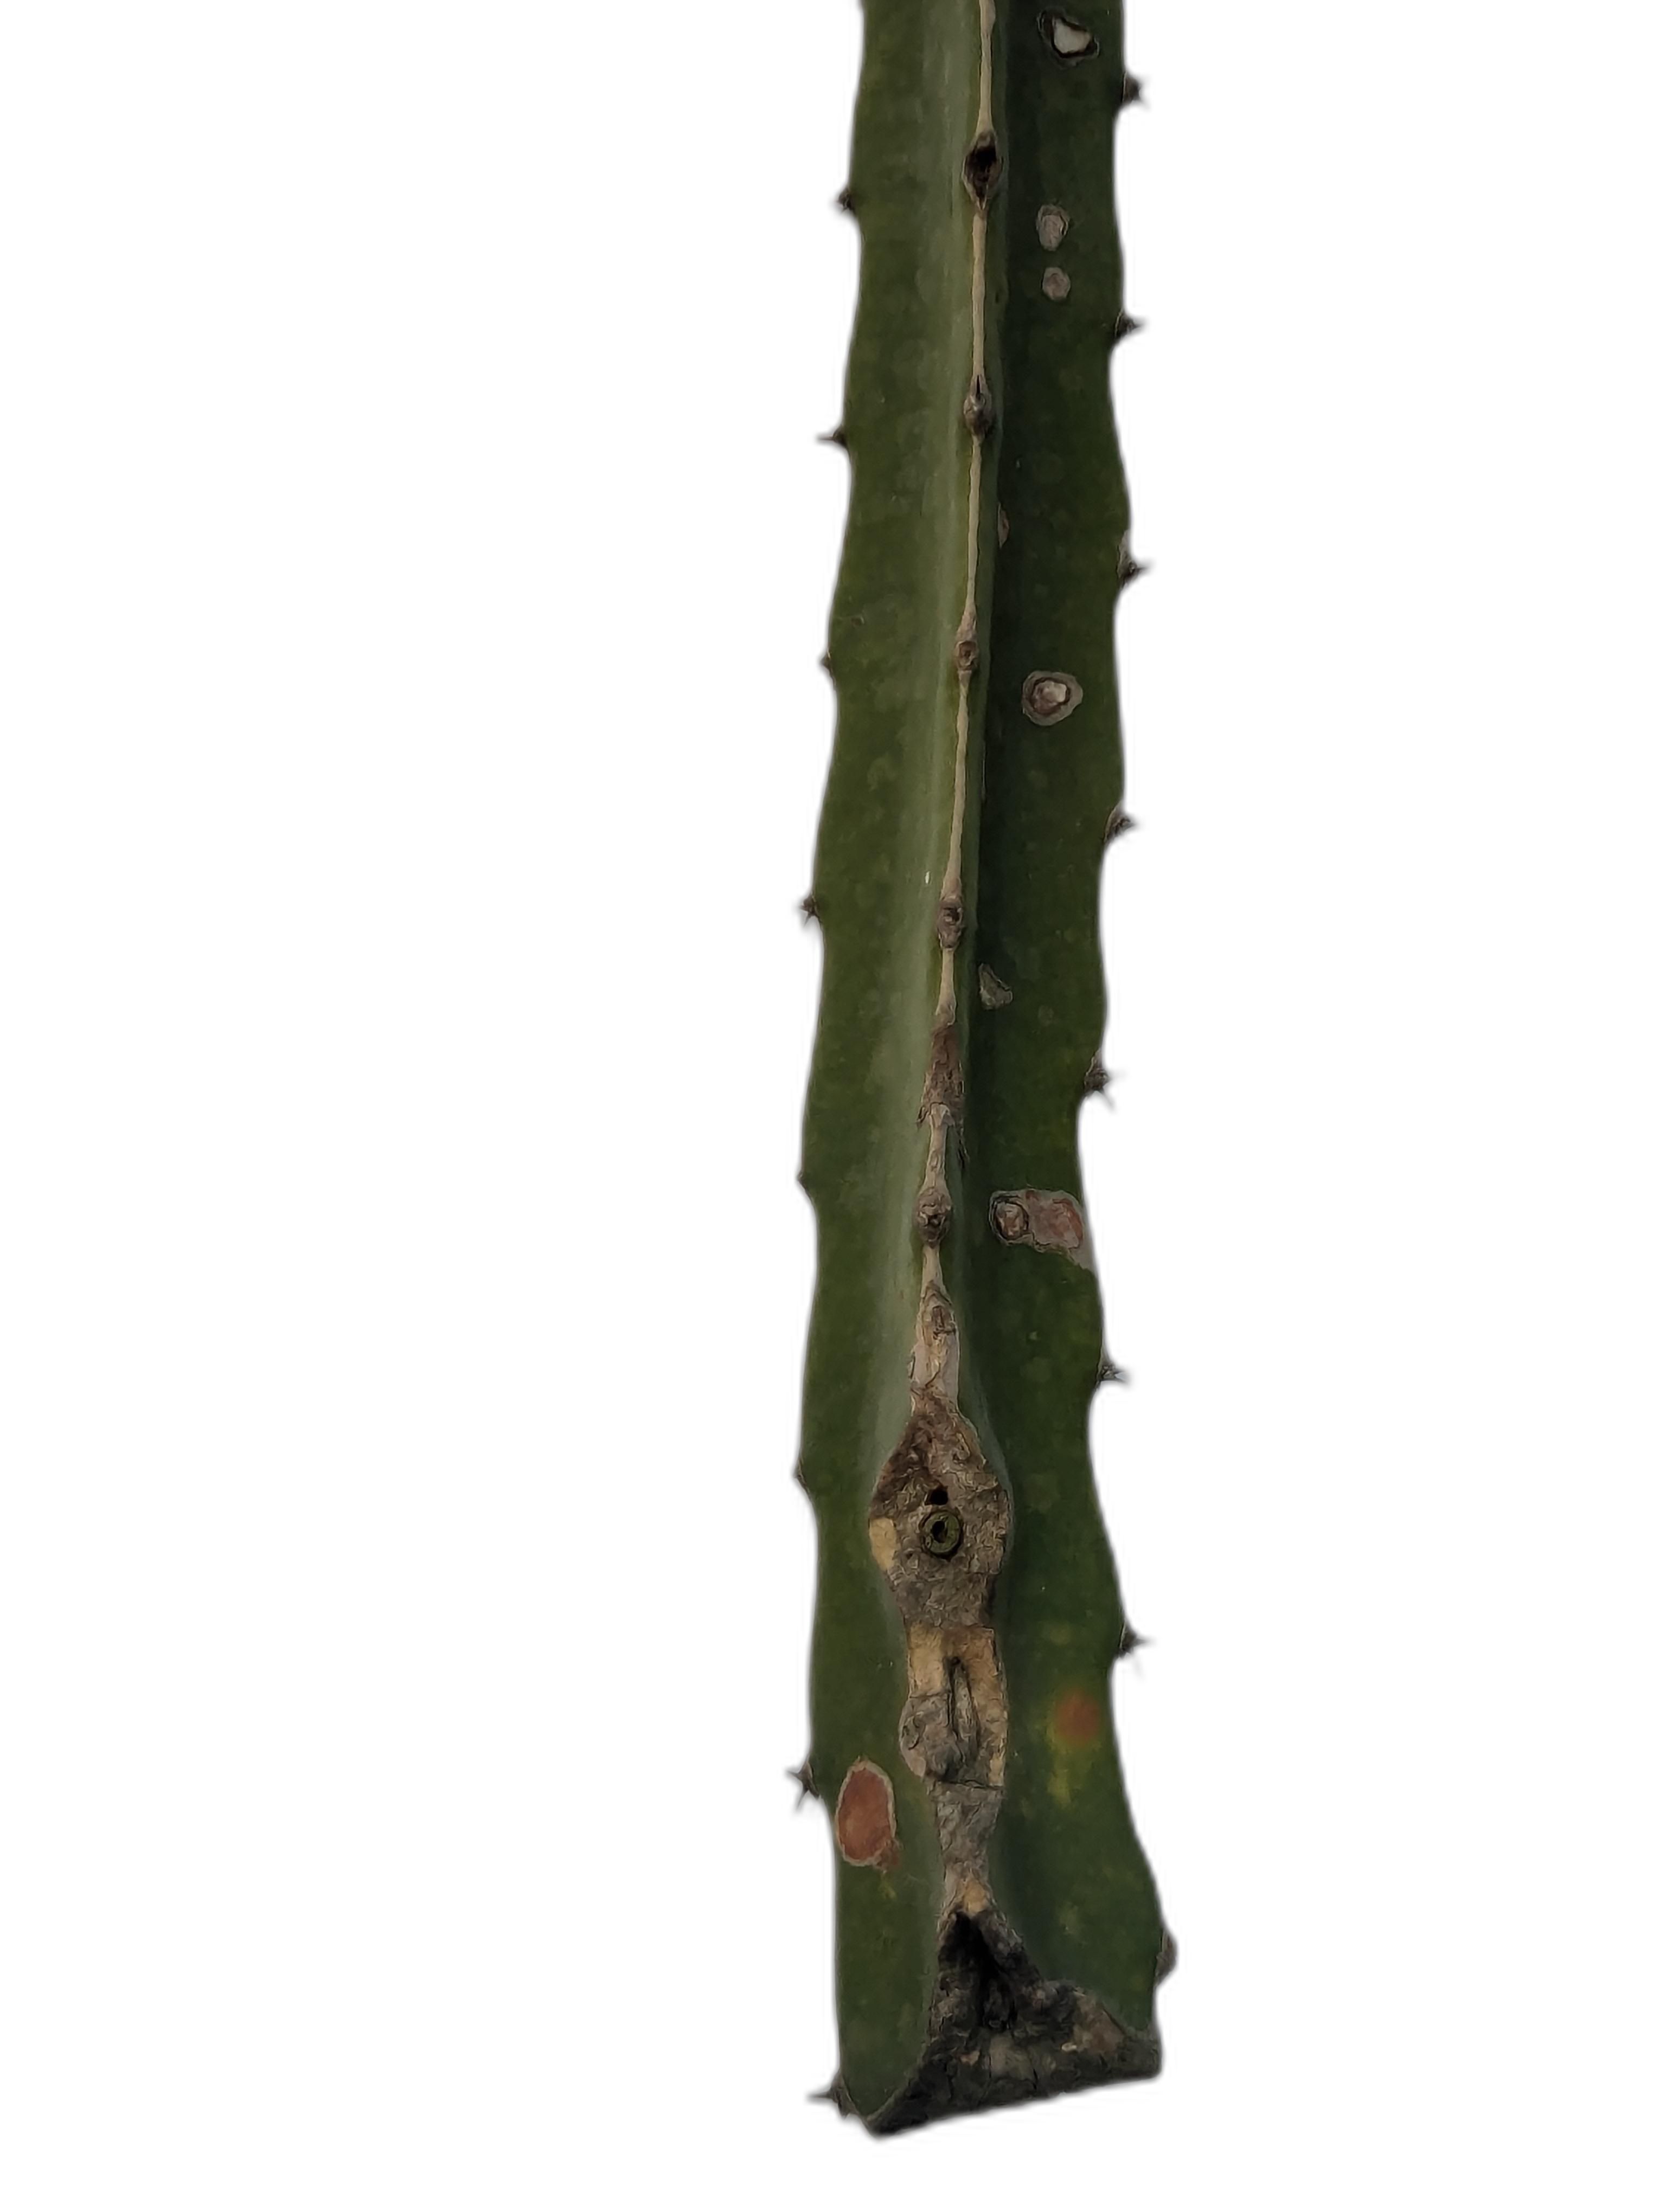
Label: Bad leaf